K.D. (film)

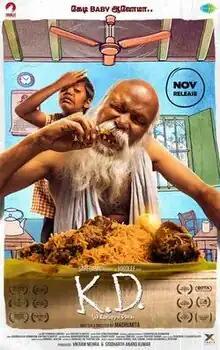
Poster

K.D. (also known as KD Engira Karuppudurai or simply Karuppudurai), is a 2019 Indian Tamil-language comedy drama film written and directed by Madhumita and produced by Yoodlee Films, a production venture of Saregama India Limited. The film stars Mu Ramaswamy and Naga Vishal. The music was composed by Karthikeya Murthy. Nagavishal won Best Child Actor National Award in 2021 and Best Actor Award at the Jagran Film Festival 2019. Madhumita was awarded the Best Director at the UK Asian Film Festival 2019. "K.D." released worldwide on 22 November 2019.